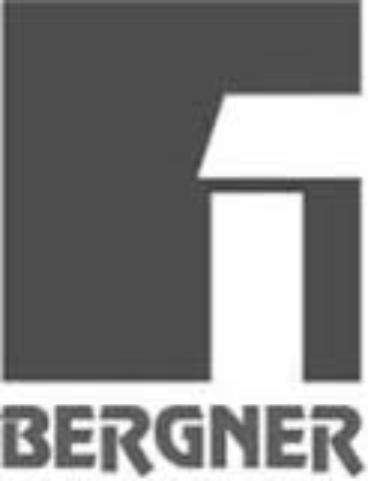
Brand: Bergner's
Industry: Others